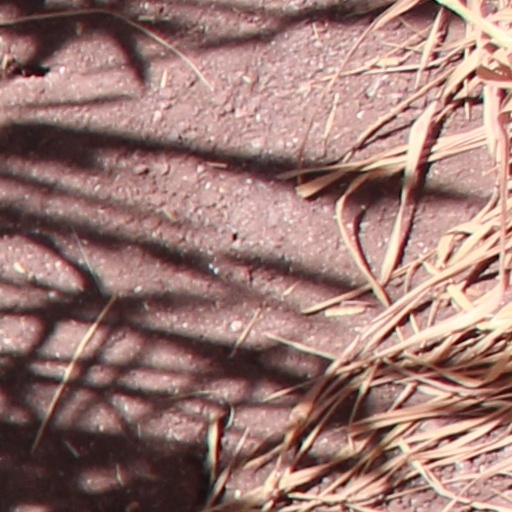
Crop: wheat